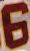
Number: 6